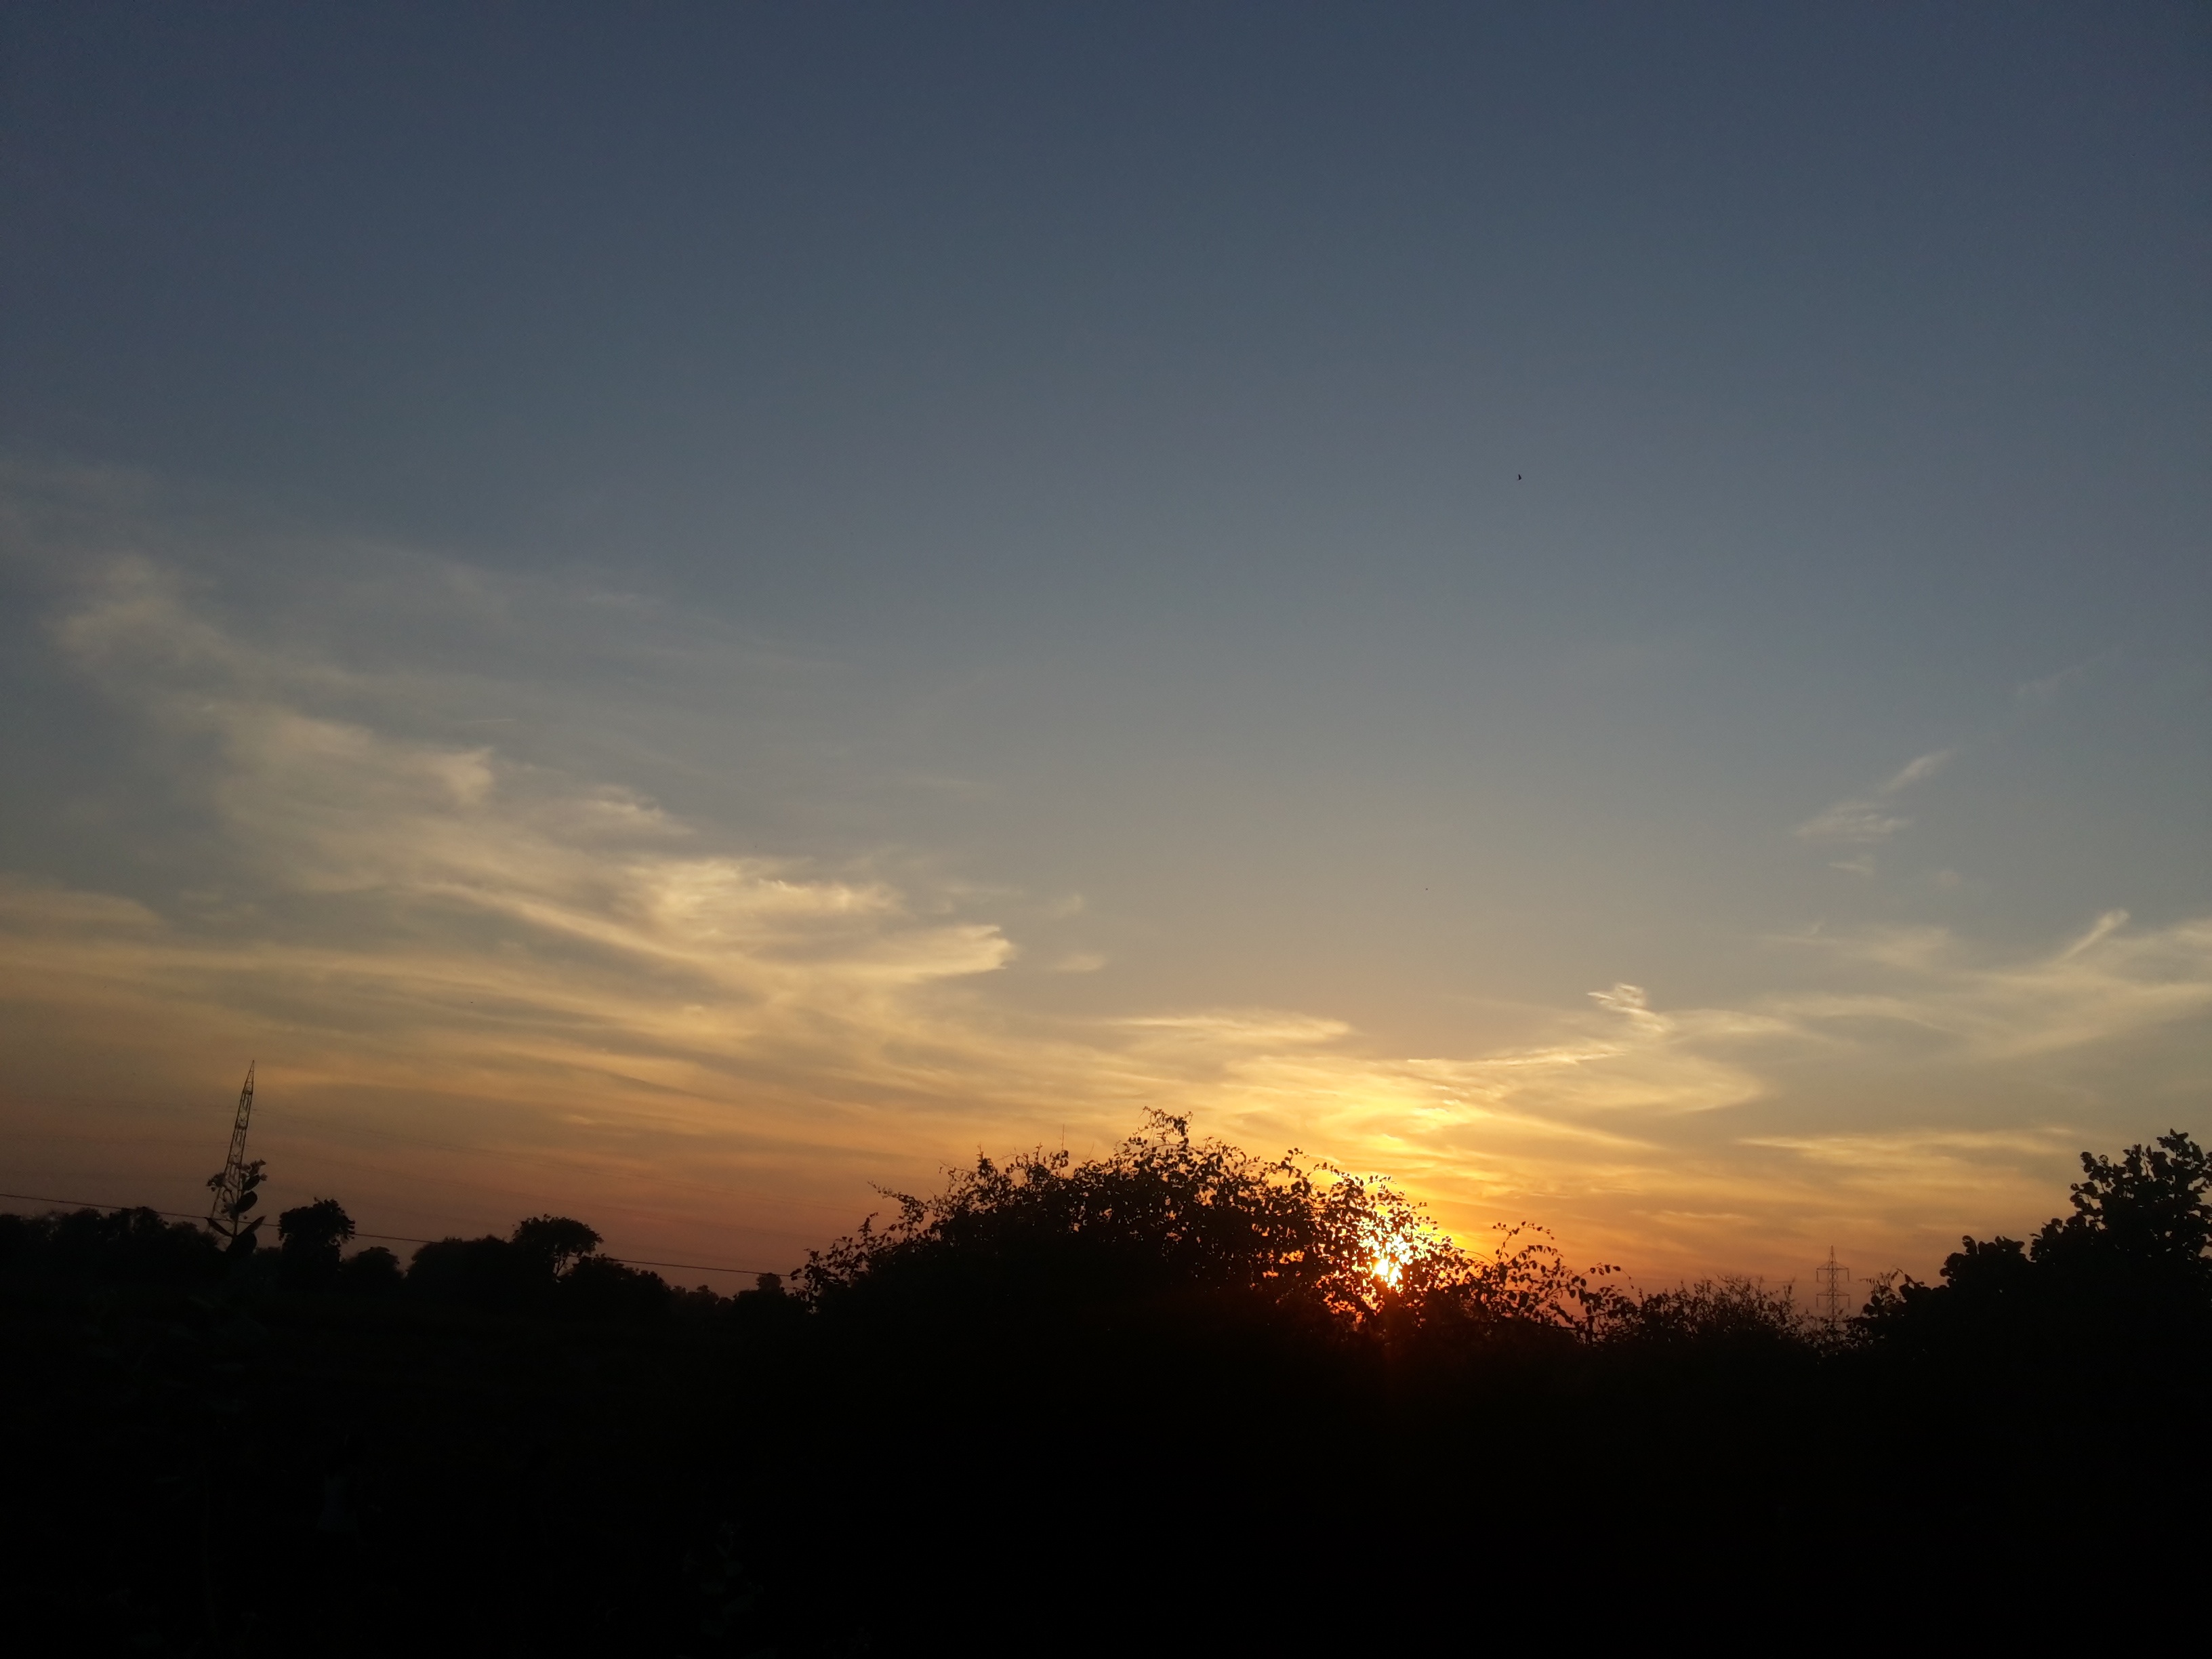
horizon, cloud, sky, sun, sunrise, sunset, field, sunlight, morning, hill, dawn, atmosphere, dusk, evening, plain, afterglow, atmospheric phenomenon, red sky at morning